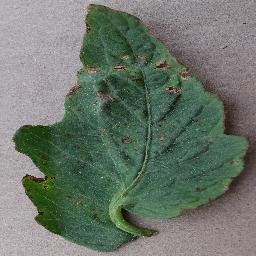
Label: Tomato___Bacterial_spot